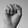
ASL letter: S